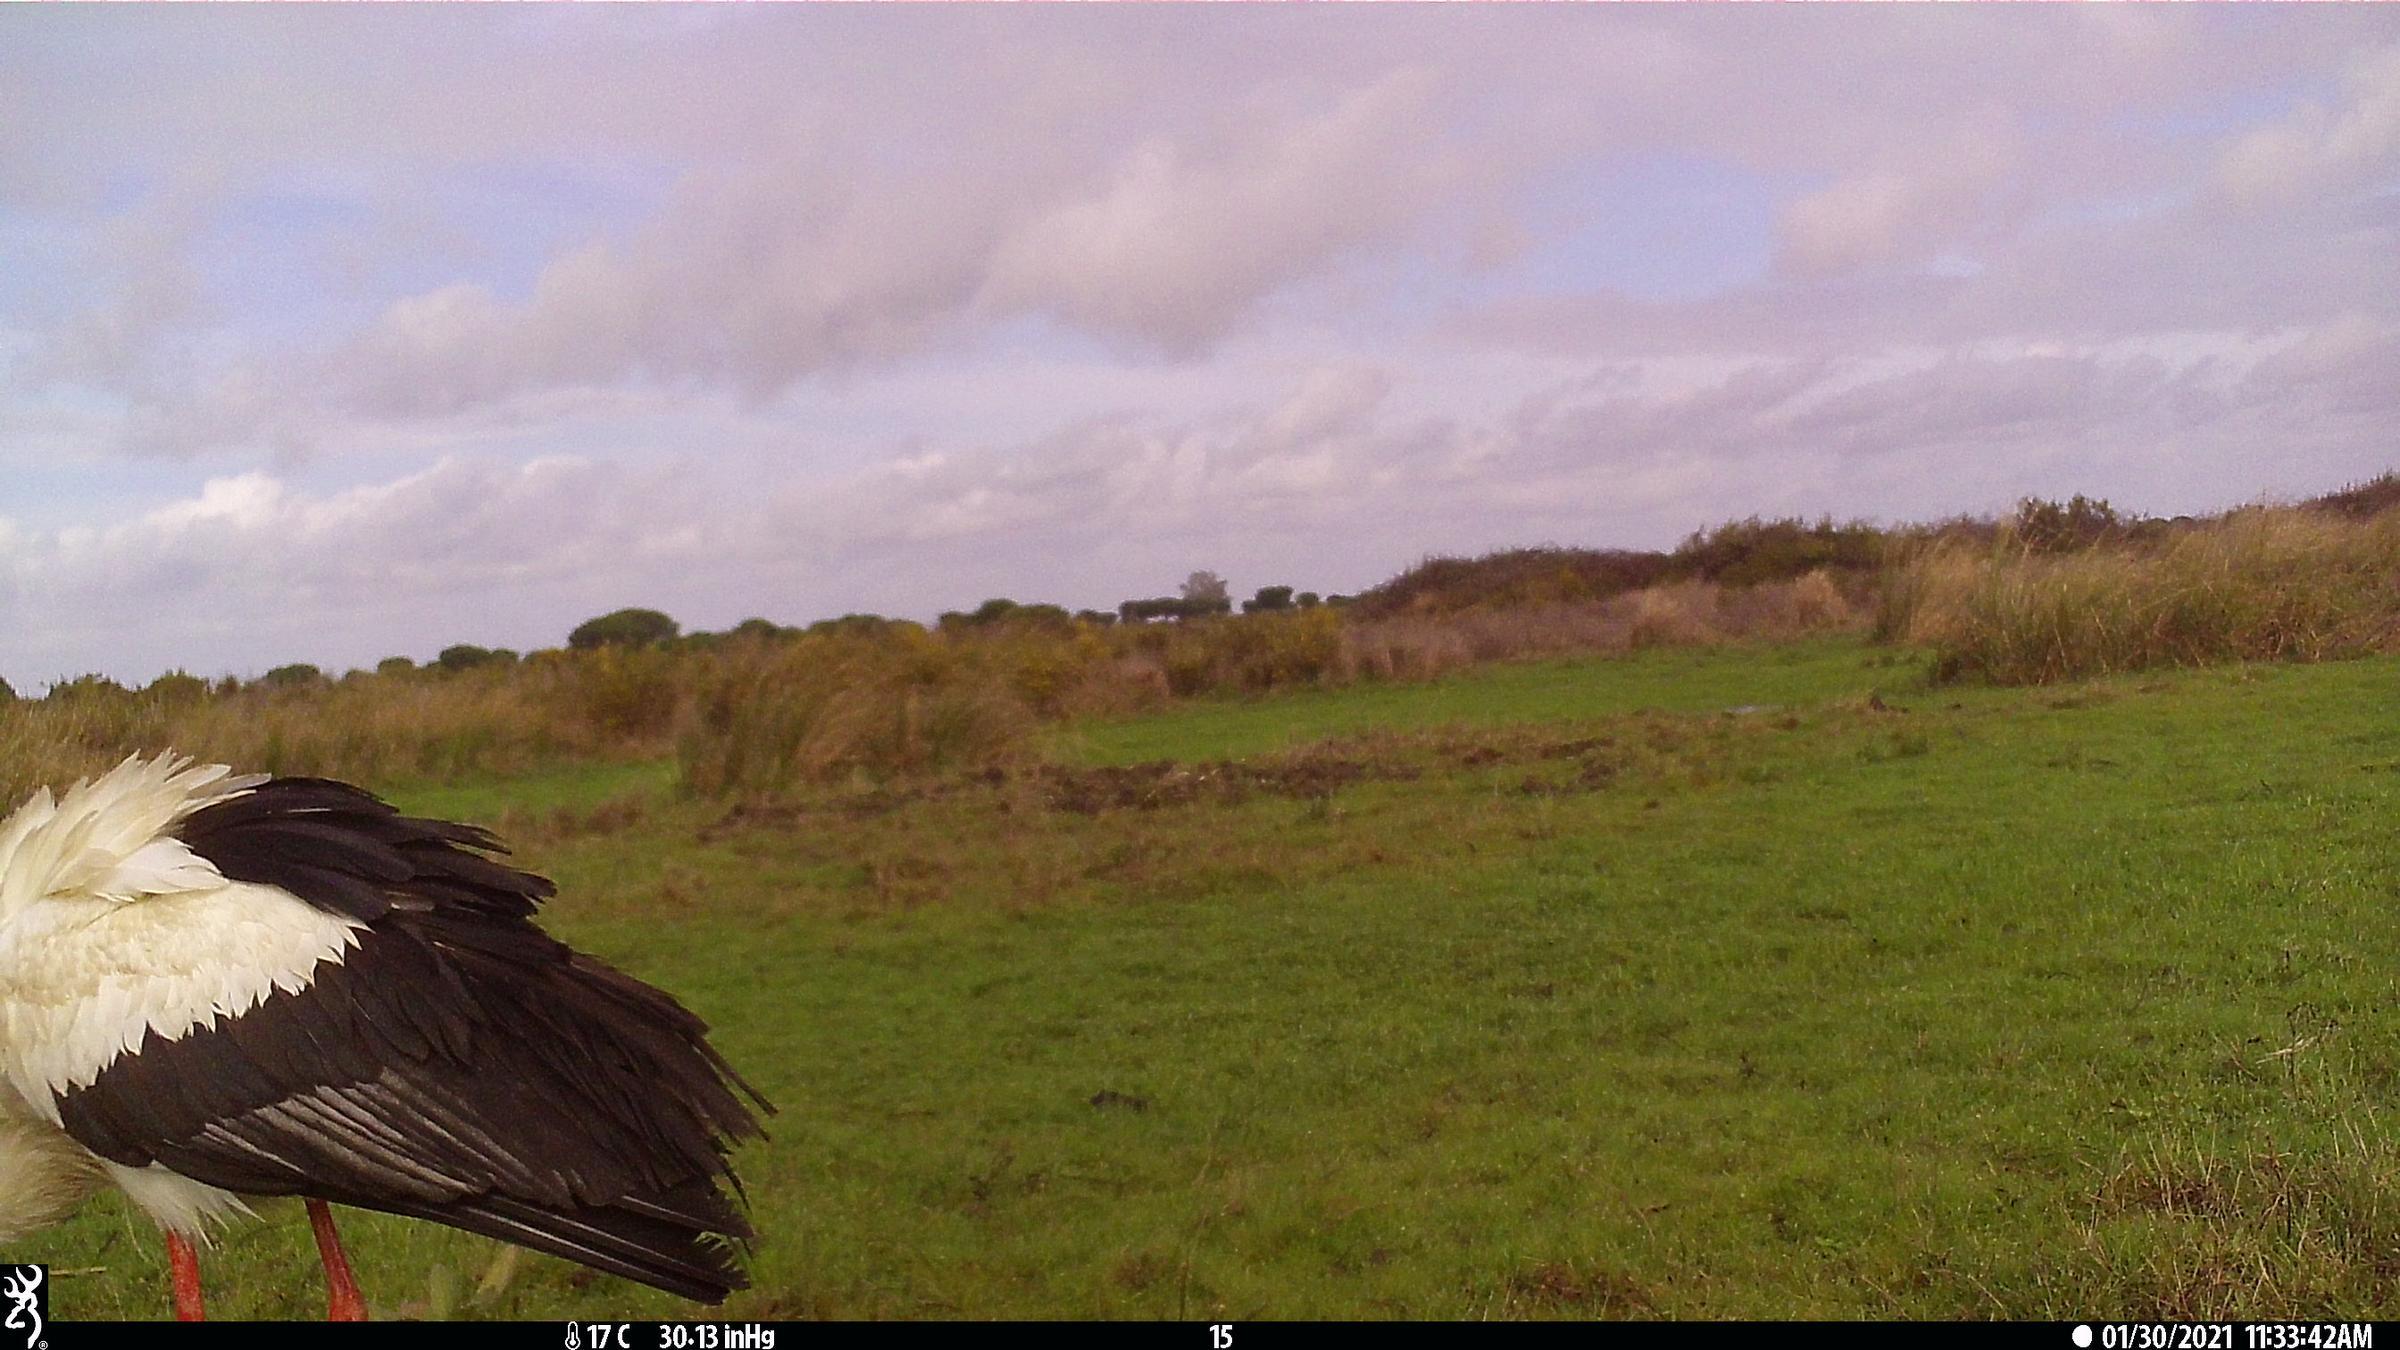
Species: Ave